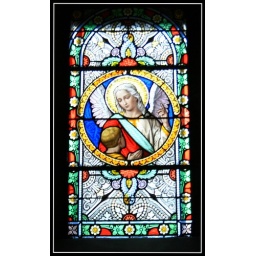
Stained glass window in Chamonix Chapel.